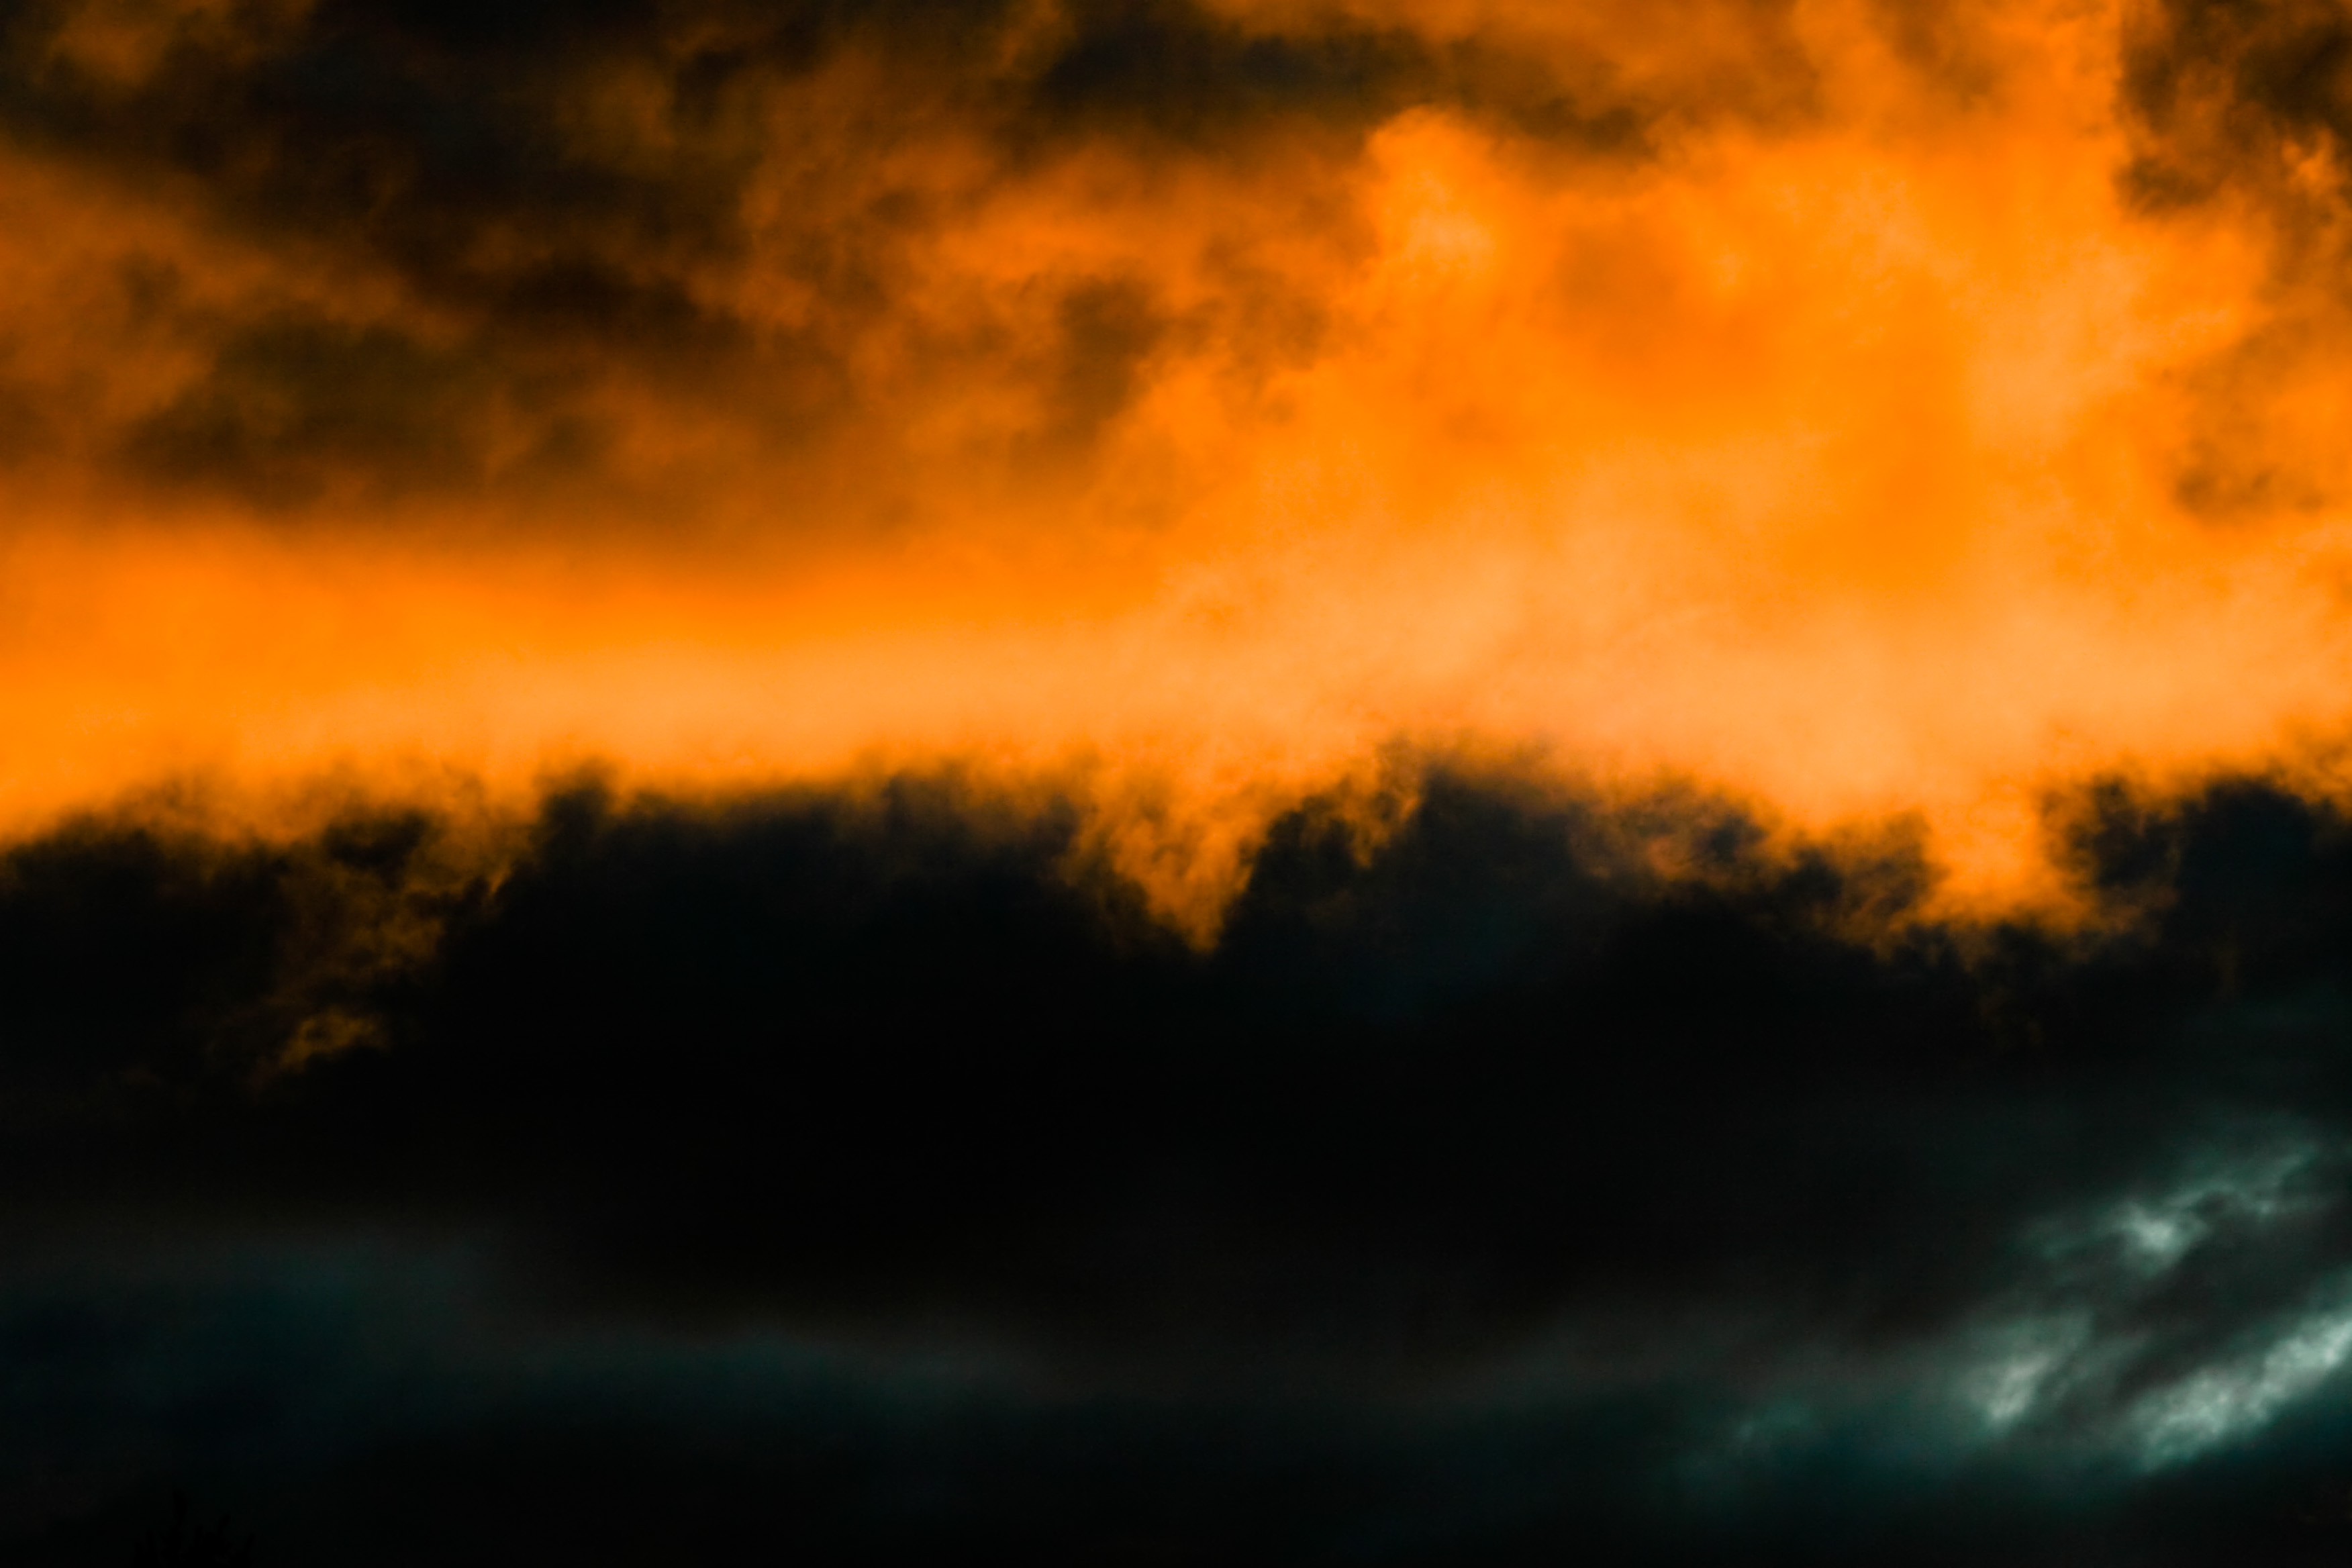
cloud, sky, sunrise, sunset, sunlight, morning, dawn, atmosphere, dusk, evening, darkness, clouds, afterglow, meteorological phenomenon, red sky at morning